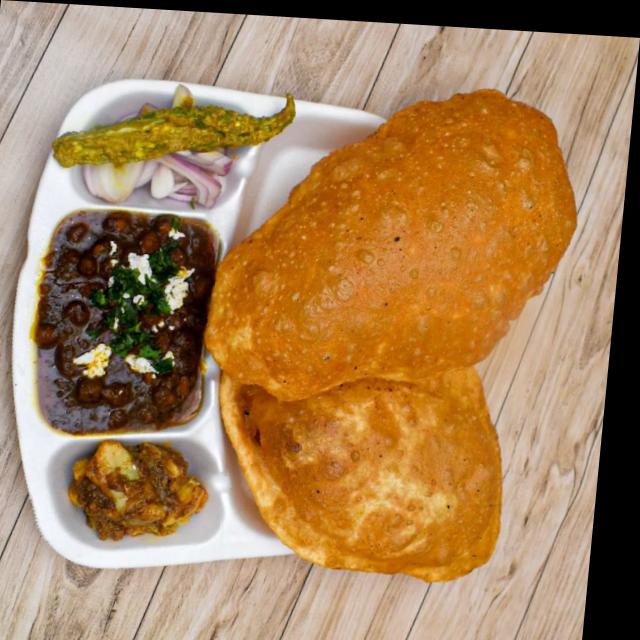
Dish: chole_bhature